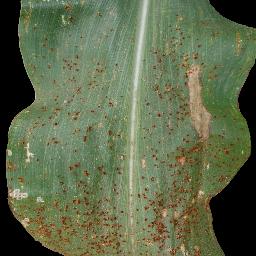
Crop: corn
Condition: (maize)_common_rust